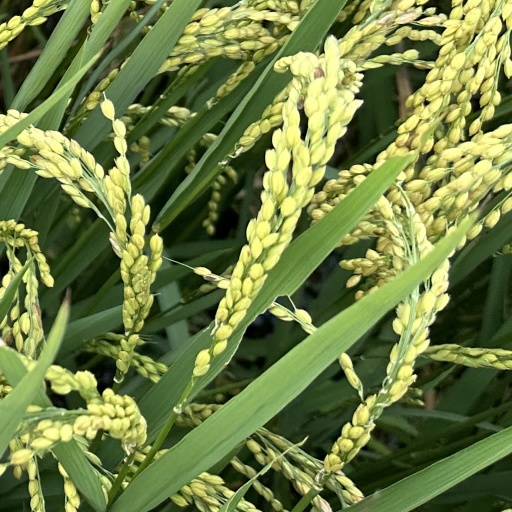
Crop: rice